Pat Sajak

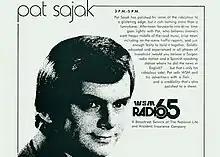
Sajak in an ad for WSM, for whom he was an afternoon host, c. 1970s

Sajak won a contest on WLS radio's "Dick Biondi Show" to be a guest teen deejay. While at Columbia College Chicago, his broadcasting instructor Al Parker told him that a local radio station (WEDC) was looking for a newsman. Sajak applied for the job and was hired to work from midnight to 6:00 a.m. In 1968, he joined the U.S. Army and was sent to Vietnam, serving as a disc jockey on Armed Forces Radio. On the Military Channel's program, "An Officer and a Movie", Sajak admitted to botching President Richard Nixon's 1969 Christmas broadcast to the troops; he accidentally cut the feed off prematurely. Upon realizing the error, Sajak decided it would be best not to resume the feed. In the early 1970s, he DJed for a year at WNBS in Murray, Kentucky. Also in the early 1970s, Sajak began DJing at 50,000-watt WSM in Nashville; at the time, WSM was playing pop music during the day, and he was the 2:30–5:00 pm afternoon personality. The radio station's television sister, WSM-TV (now WSMV), brought Sajak on screen, first as a voiceover artist making station identifications and anchoring the five-minute newscasts during NBC's "Today Show", then as a weekend and substitute weatherman, where he became acquainted with anchor Dan Miller. In 1977, KNBC-TV in Los Angeles was looking for a weather reporter and spotted Sajak working in Nashville. He accepted KNBC's request for him to be a full-time weather reporter for the station.